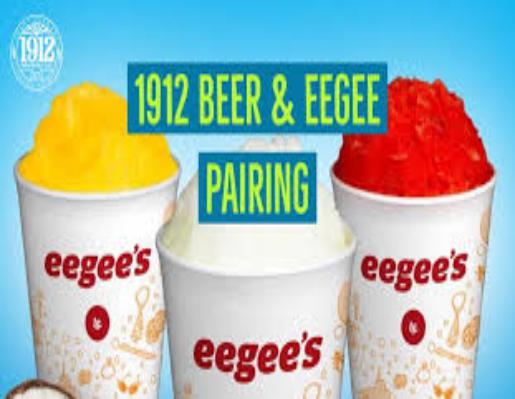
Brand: Eegee's
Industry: Food